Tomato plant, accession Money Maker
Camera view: bottom (45 deg); turntable rotation: 0 degrees
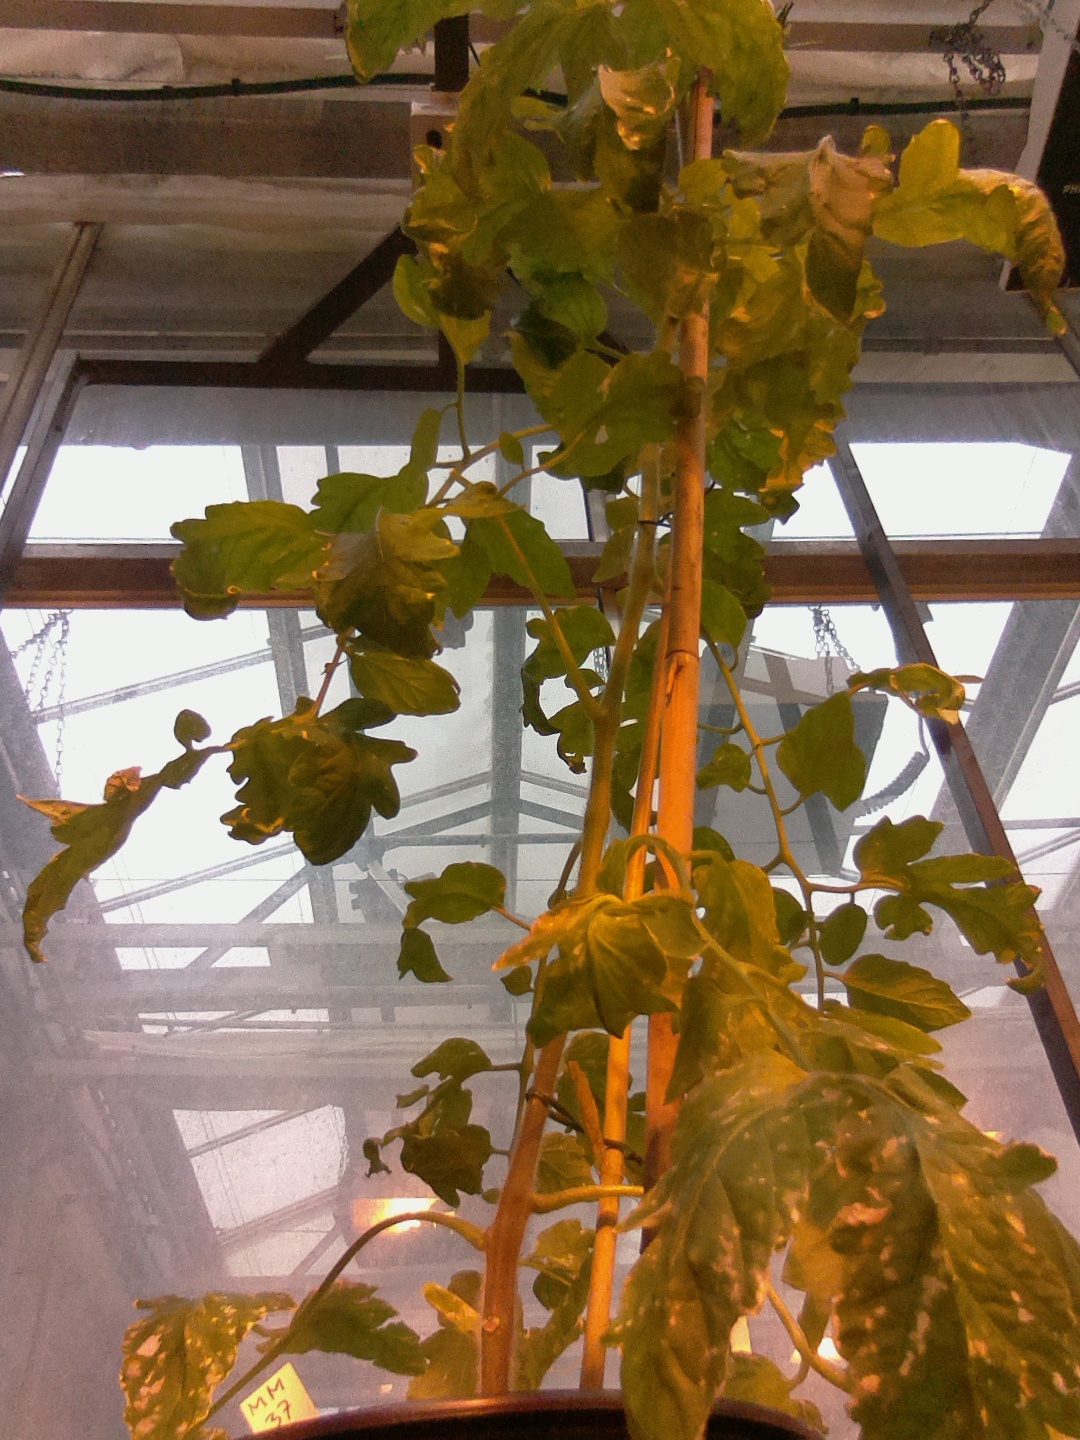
BBCH growth stage 76: 60%-70% of final fruit size